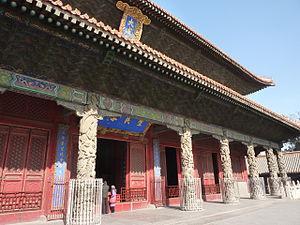
Cet article recense les sites inscrits au patrimoine mondial en Chine.